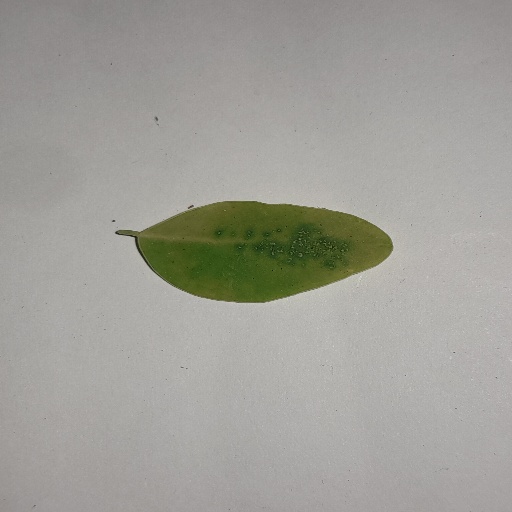
Species: Sojina
Leaf condition: Yellow Leaf